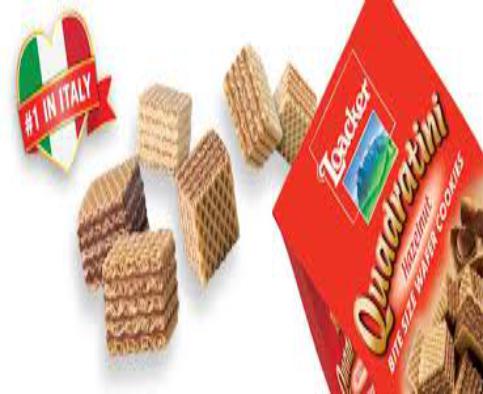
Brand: Loacker
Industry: Food